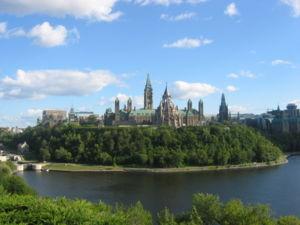
Colline du Parlement, Ottawa (Canada)
Le Canada est un pays situé dans la partie septentrionale de l'Amérique du Nord. Monarchie constitutionnelle à régime parlementaire constituée en fédération, composée de dix provinces et trois territoires, le pays est encadré par l'océan Atlantique à l'est, l'océan Arctique au nord et l'océan Pacifique à l'ouest. Le Canada comprend deux frontières terrestres avec les États-Unis, l'une au sud et l'autre au nord-ouest avec l'Alaska, ainsi qu'une frontière maritime avec la France, par le biais de l'archipel de Saint-Pierre-et-Miquelon, et le Danemark, par le biais du Groenland. Le territoire terrestre canadien s'étend sur 10 millions de kilomètres carrés, ce qui en fait le deuxième pays du monde pour la superficie après la Russie. En 2019, il compte plus de 37 millions d'habitants et est ainsi le 37ᵉ pays du monde en ce qui concerne la population. Le territoire contient plus de 31 700 lacs, ce qui fait du Canada l'un des pays possédant les plus grandes réserves d'eau douce du globe. Les langues officielles au niveau fédéral sont l'anglais et le français. La capitale fédérale est Ottawa et la monnaie, le dollar canadien.
Ottawa est la capitale du Canada. La ville est située dans l'est de l'Ontario, sur la rive sud de la rivière des Outaouais, face à la ville québécoise de Gatineau.